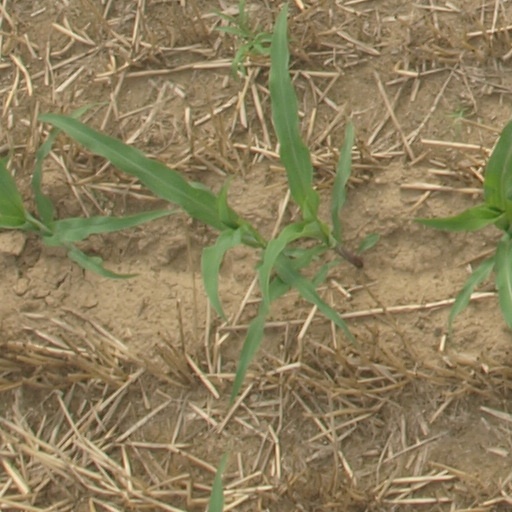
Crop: maize; corn